Stanley Park

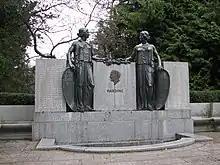
The President Harding Memorial

Beaver Lake is a restful space nestled among the trees. The lake is almost completely covered with water lilies (introduced for the Queen's Jubilee in 1938) and home to beavers, fish, and water birds. As of 1997, its surface area was just short of , but the lake is slowly shrinking in size. One of Vancouver's few remaining free-flowing streams, Beaver Creek, joins Beaver Lake to the Pacific Ocean and is one of two streams in Vancouver where salmon still return to spawn each year.